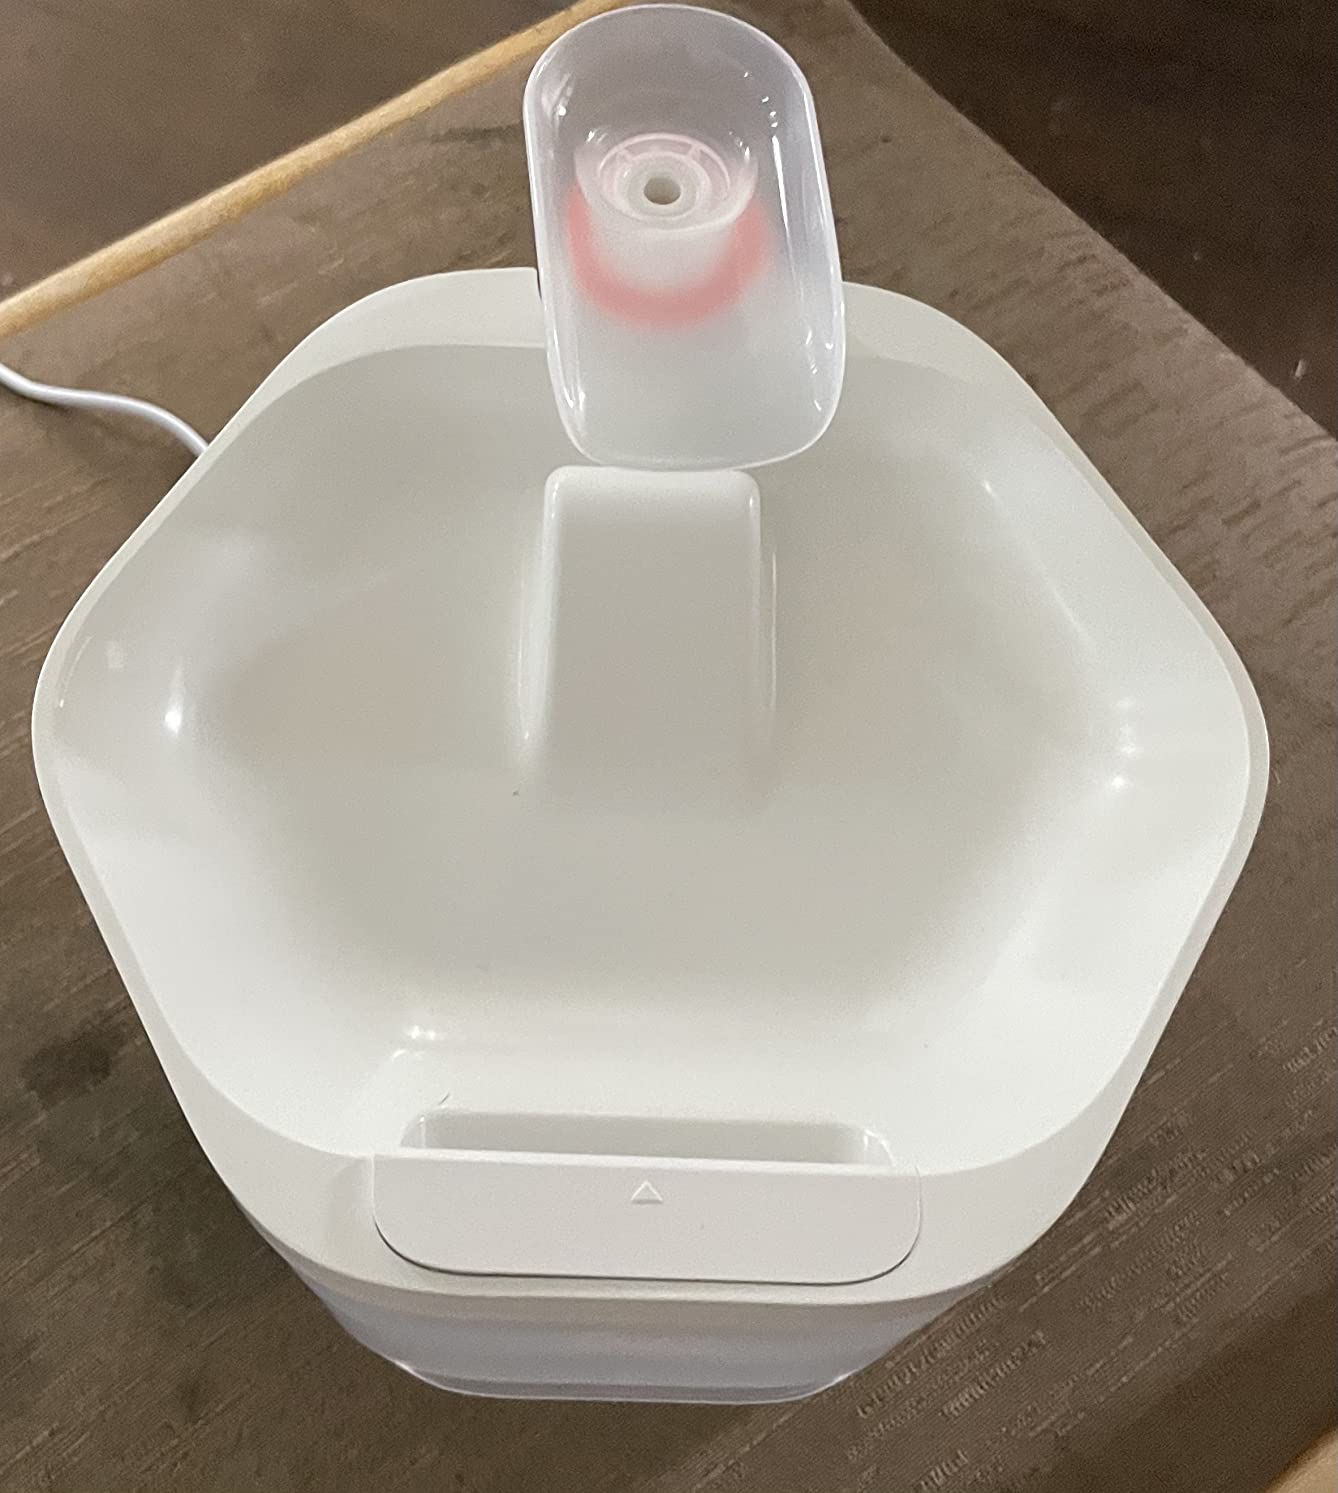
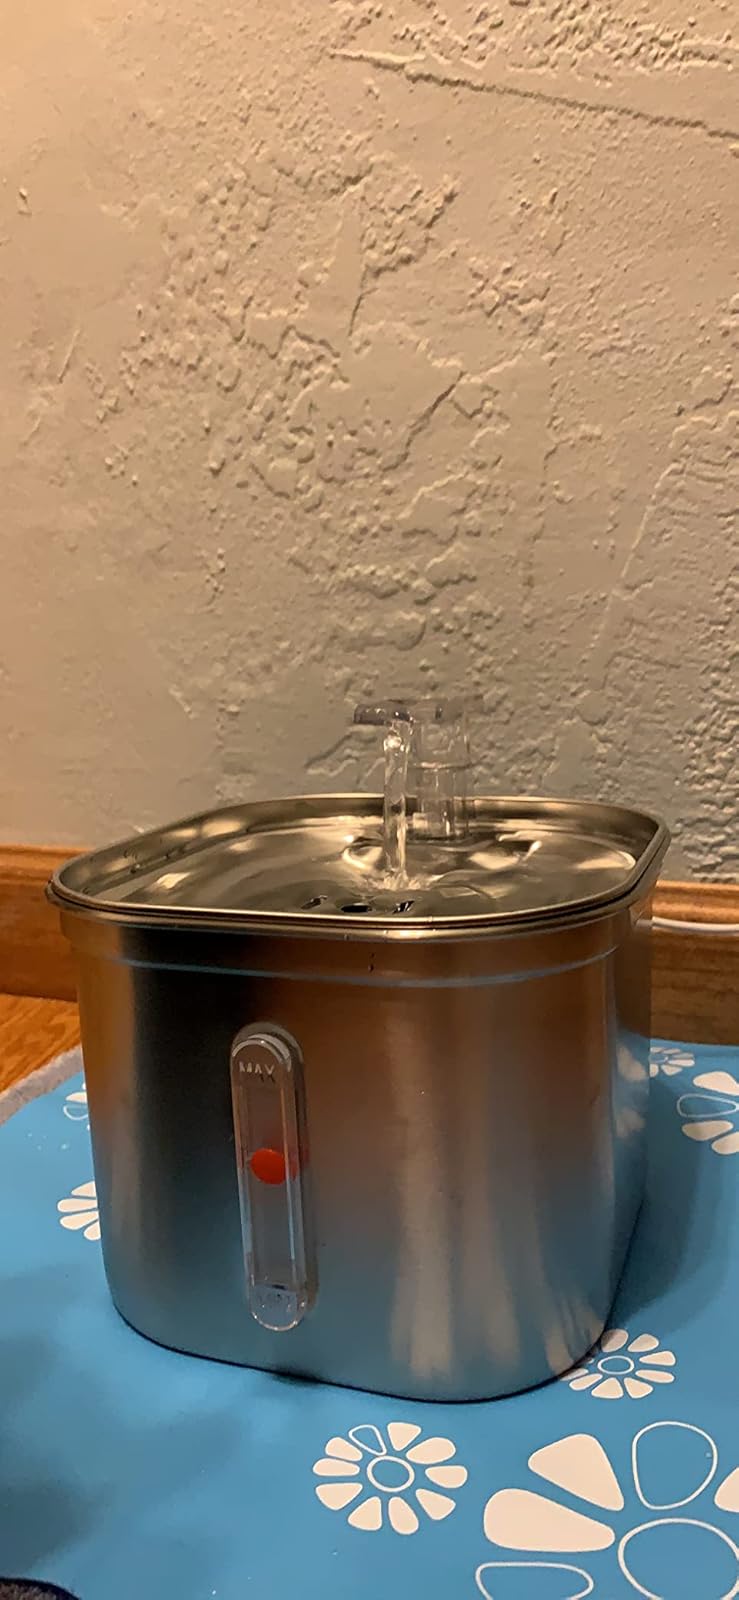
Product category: items_bowl
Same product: no